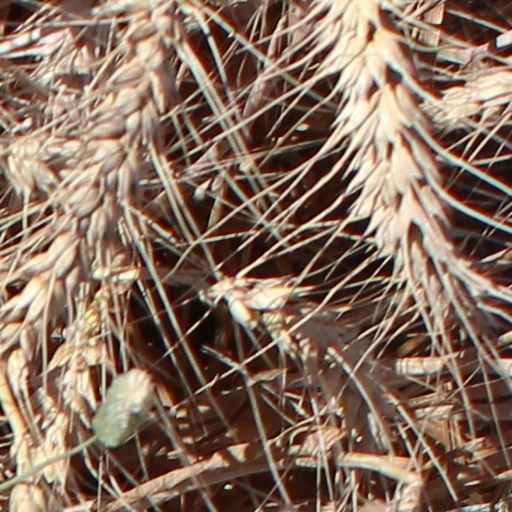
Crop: wheat